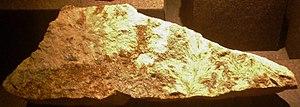
Béryl trouvé à Coray (Maison des minéraux de Crozon)
Coray [kɔʁε] est une commune du département du Finistère, dans la région Bretagne, en France. Elle fait partie du canton de Châteauneuf-du-Faou, de la Communauté de communes de Haute Cornouaille et du Pays du Centre Ouest Bretagne.
Le béryl est une espèce minérale du groupe des silicates, sous-groupe des cyclosilicates, de formule Be₃Al₂Si₆O₁₈, avec des traces de Fe, Mn, Mg, Ca, Cr, Na, Li, K, Rb, Cs, O, H et OH. Certains cristaux peuvent atteindre 18 m et peser 180 t.